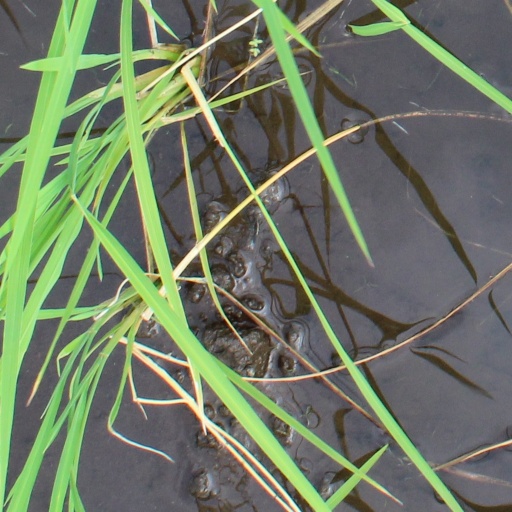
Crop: rice